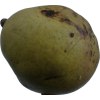
Label: pear